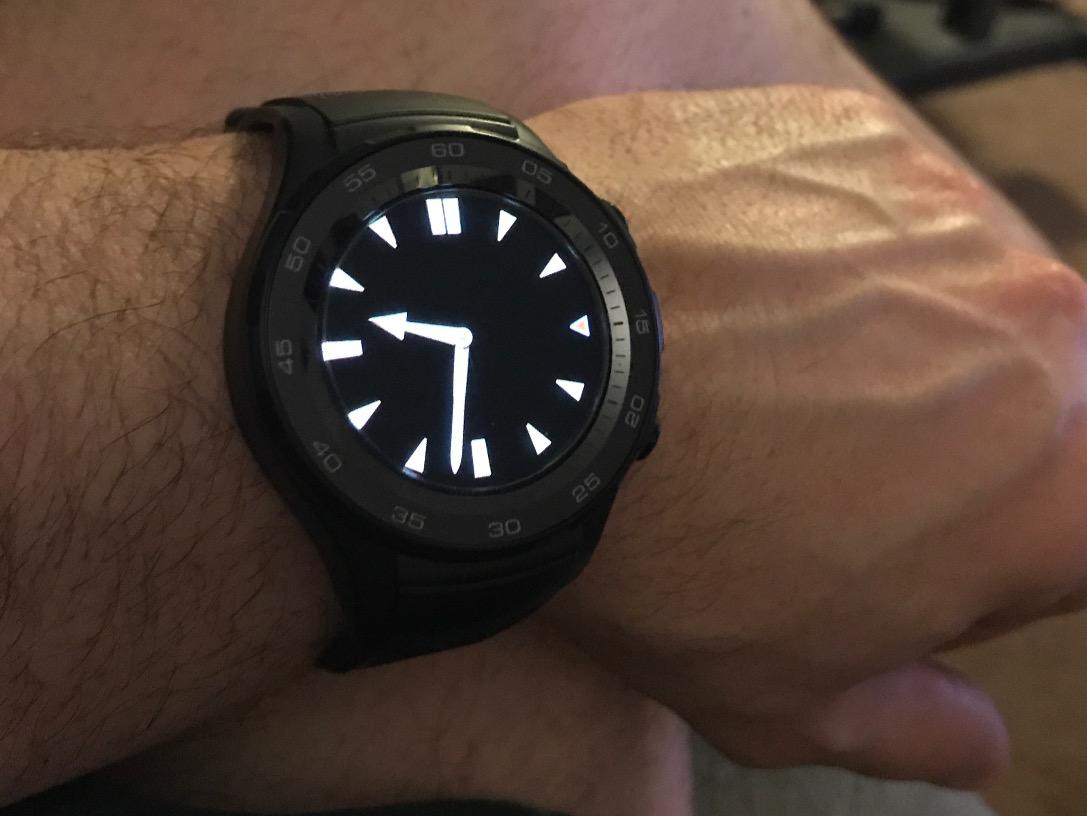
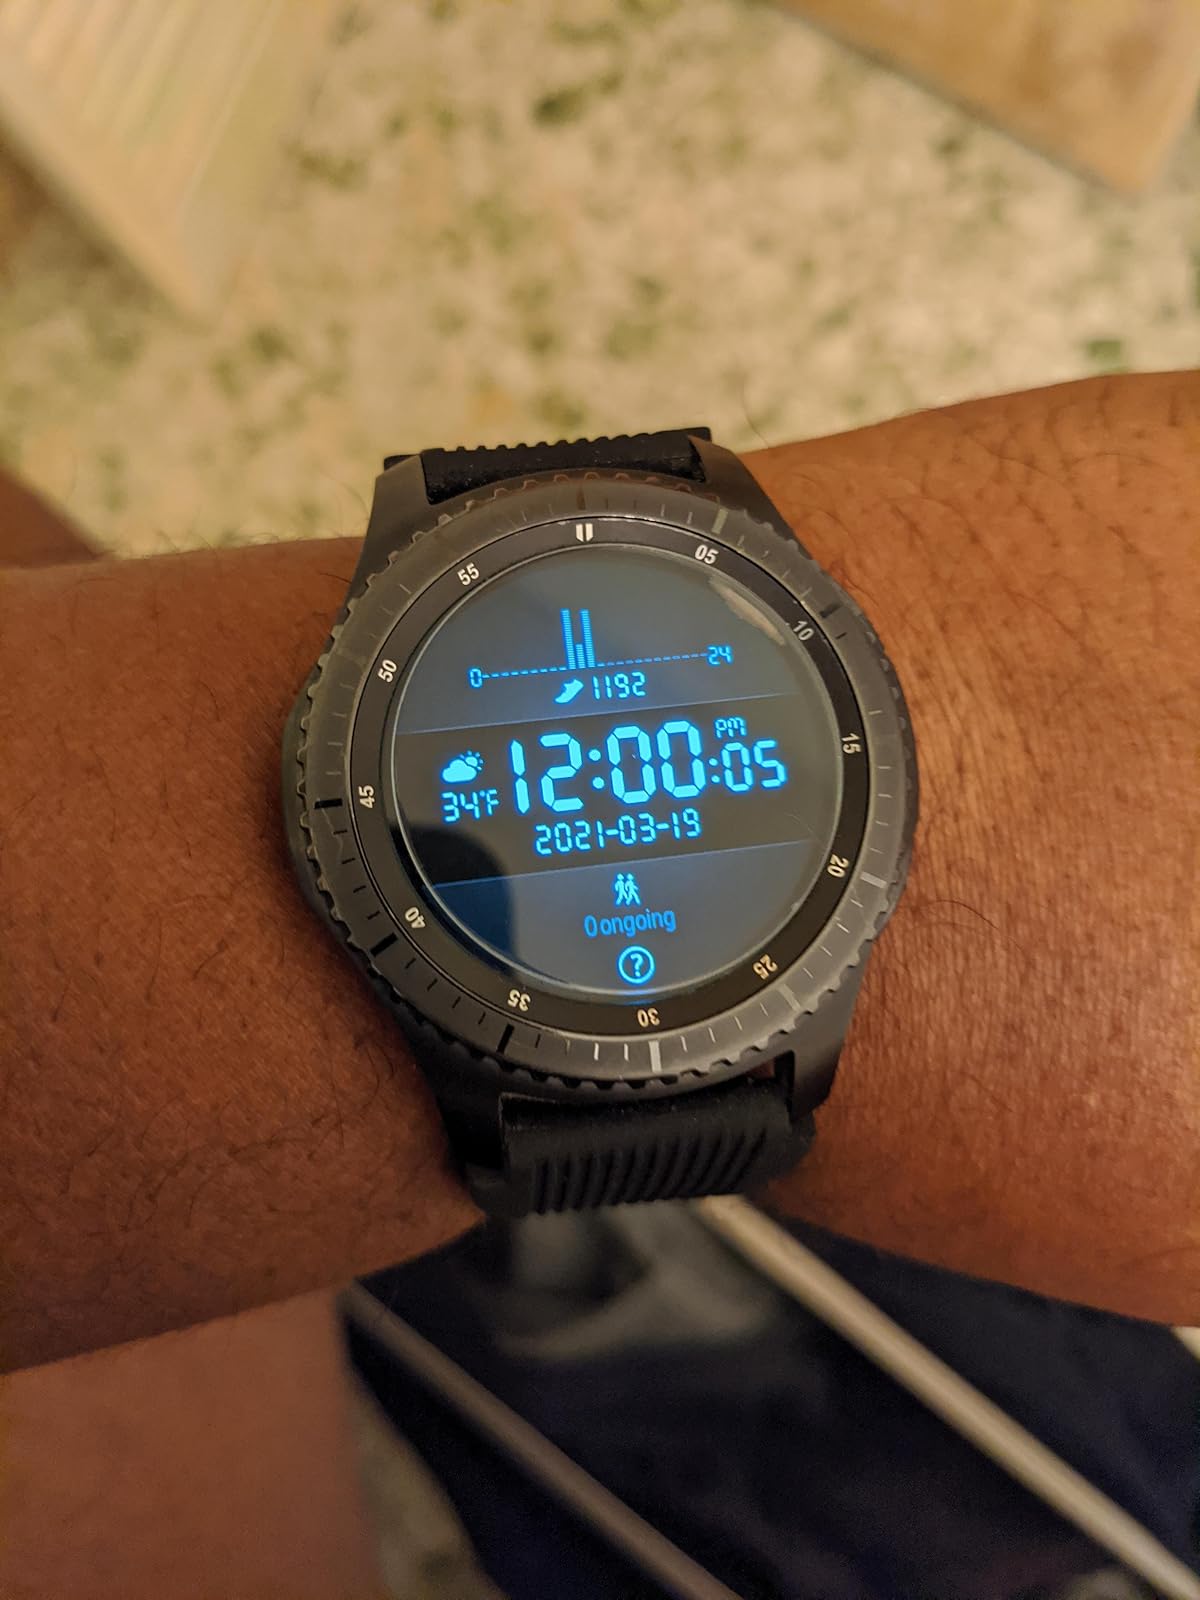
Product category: smartwatch
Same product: no